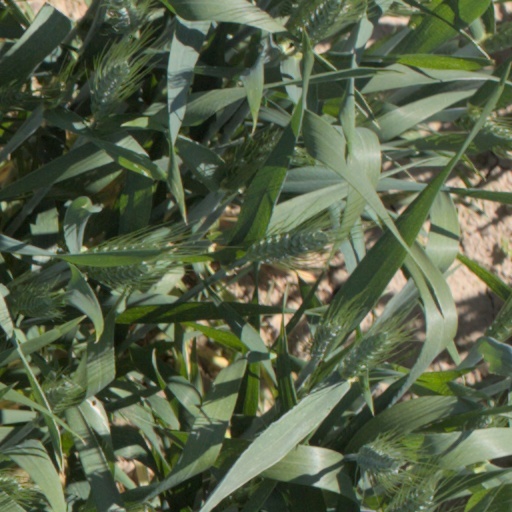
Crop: wheat